History of the Labour Party (Ireland)

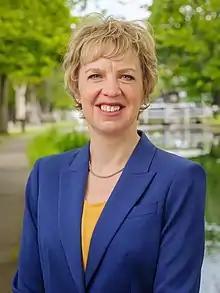
Ivana Bacik, the current leader of the Labour party.

In the 1942 local elections, County Kildare (home of party leader, Bill Norton) became the first county in which the Labour party won an over all majority. Labour also won a then-record of five seats on Cork Corporation that year. Encouraged by a strong performance nationally in the August 1942 local elections, Labour campaigned in the June 1943 general election on the slogan ‘Labour to power.' It won seventeen seats on 16% of the vote, its best showing in sixteen years. The party elected its first TD in County Kerry, Dan Spring, for the Kerry North constituency. However, the re-emergence of James Larkin in the Labour Party would present Norton with his gravest crisis to date.